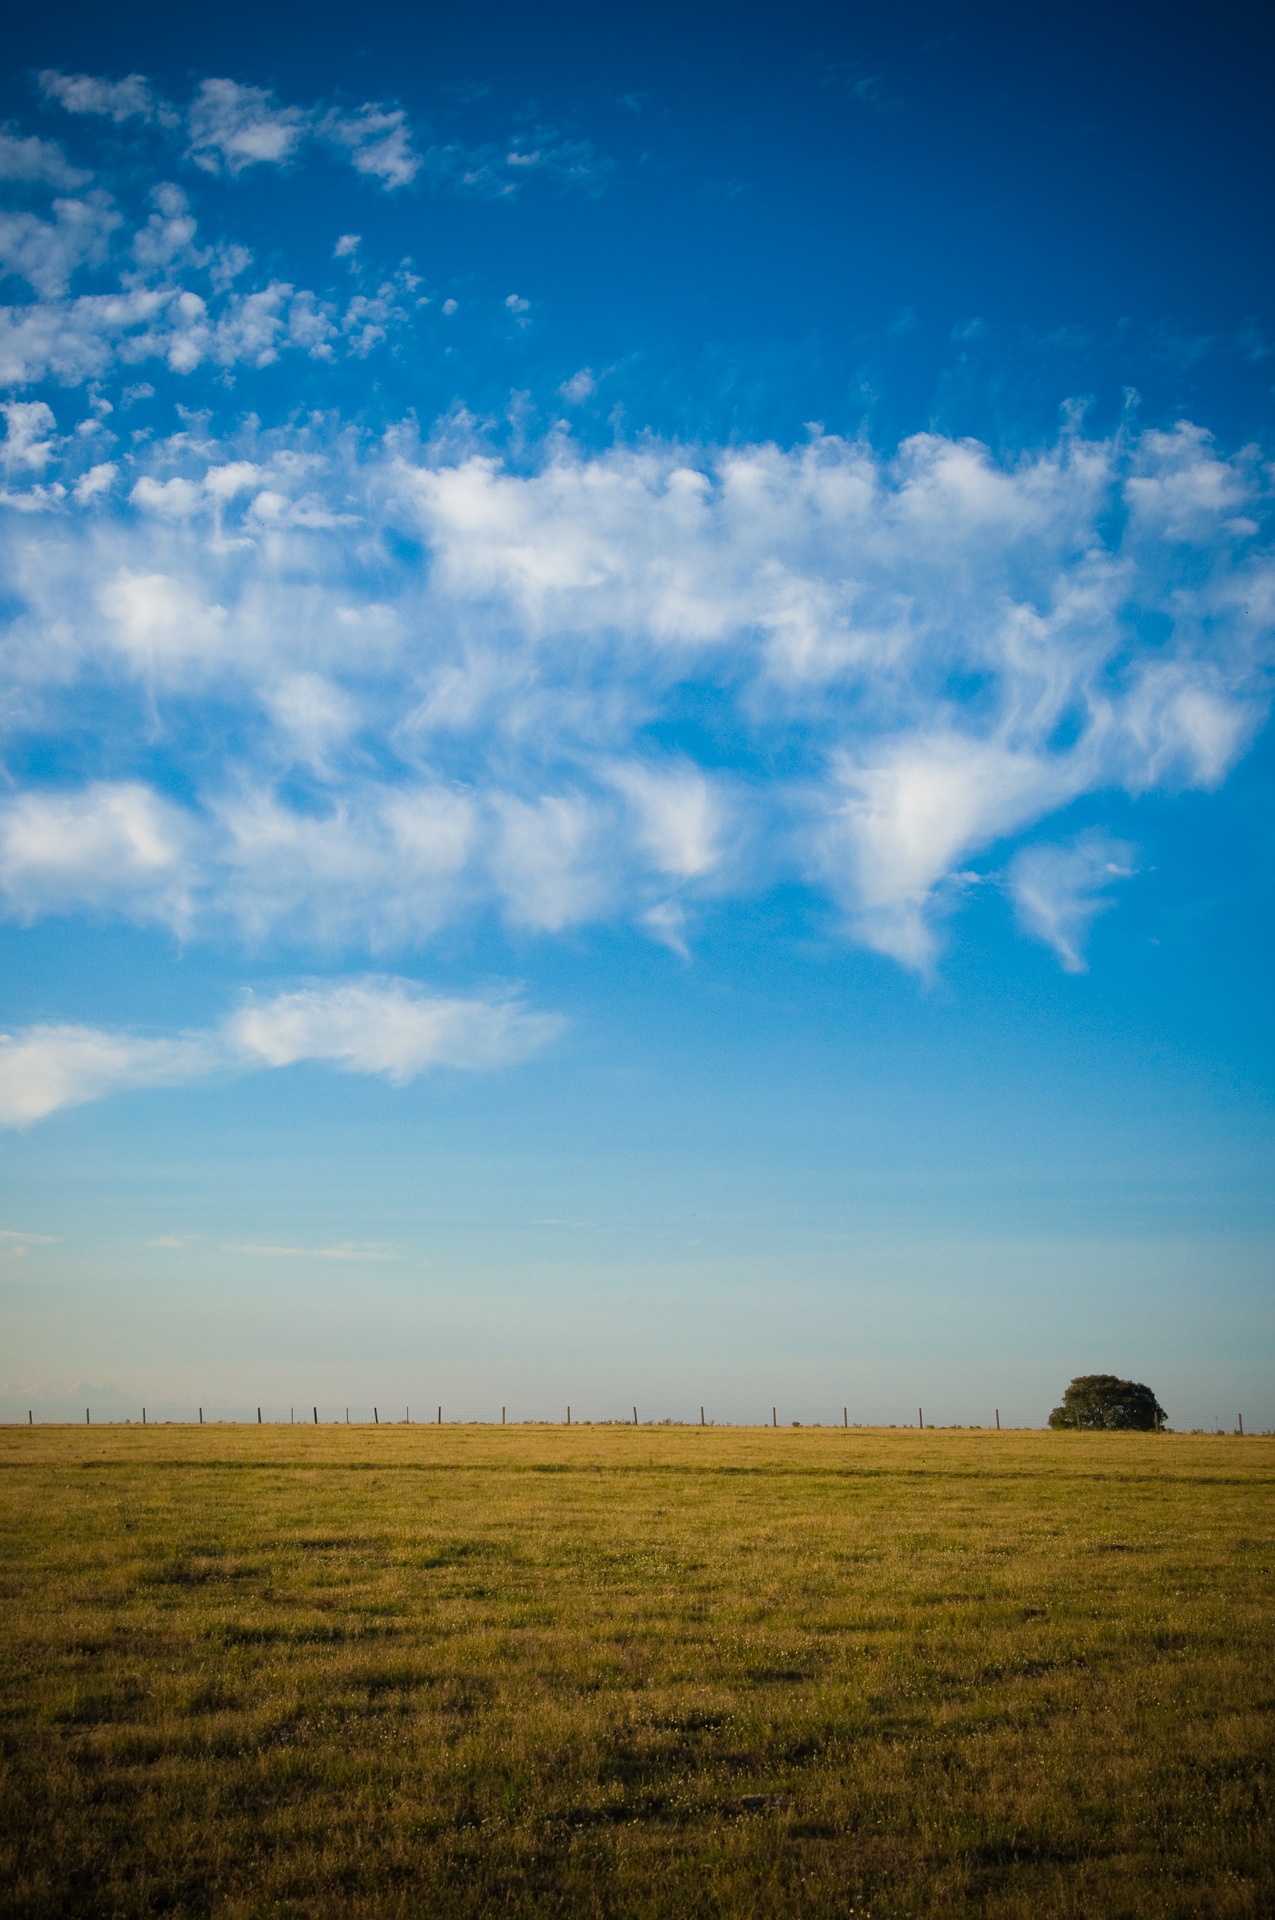
landscape, tree, nature, grass, horizon, cloud, sky, sun, sunrise, sunset, field, meadow, prairie, sunlight, morning, hill, view, dawn, atmosphere, dusk, evening, peaceful, blue, yellow, plain, background image, clouds, grassland, straw, salamanca, steppe, rural area, meteorological phenomenon, natural environment, atmospheric phenomenon, grass family, atmosphere of earth